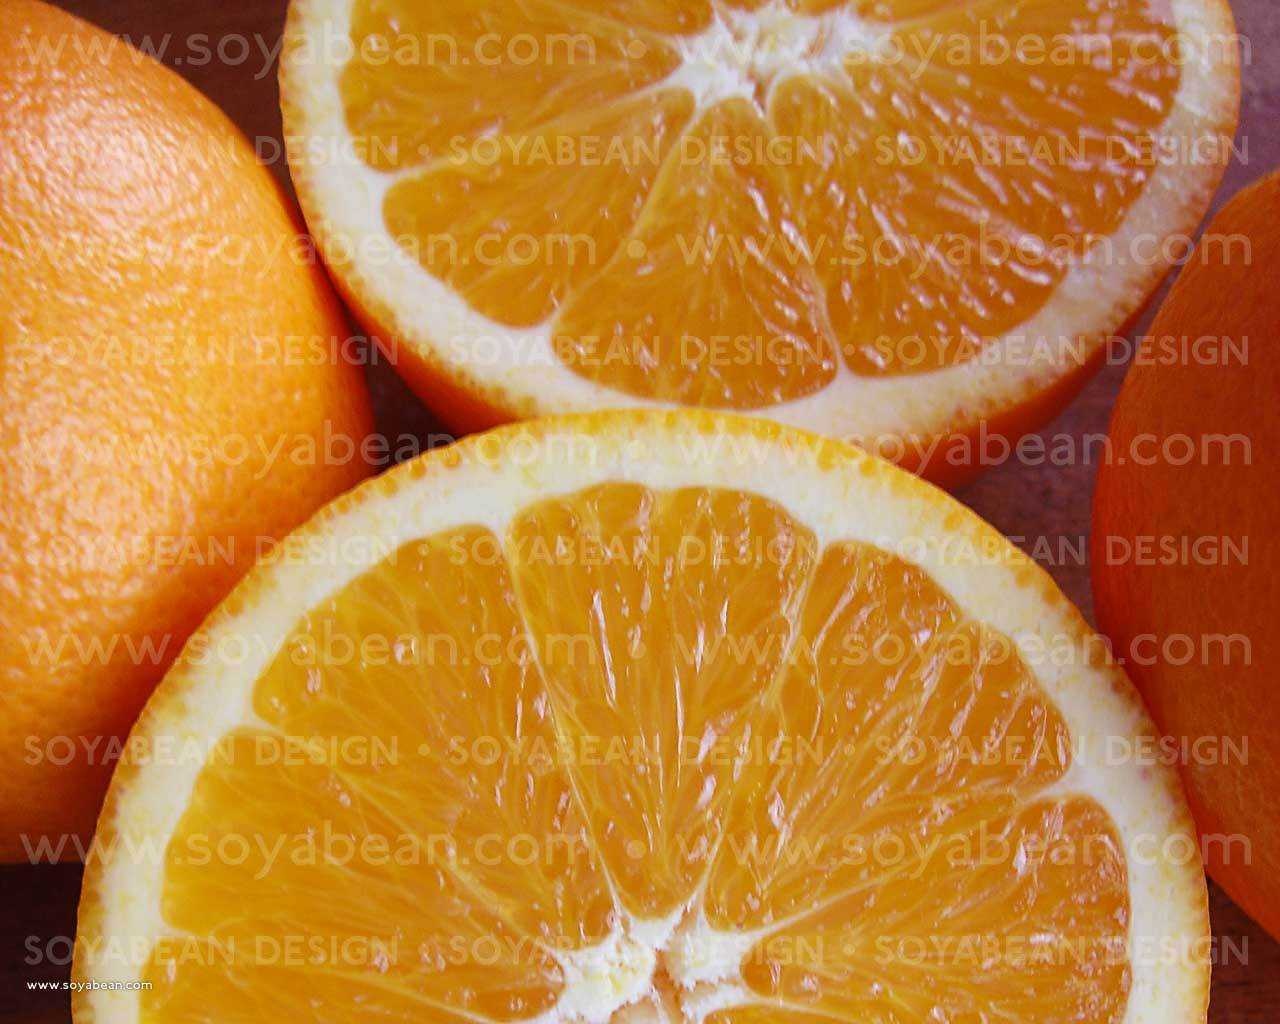
Label: Orange